Sejong the Great

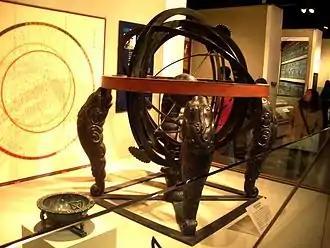
Korean armillary sphere first made by the scientist Chang Yŏngsil during the reign of King Sejong

Sejong also wanted to reform the Korean calendar system, which was at the time based upon the longitude of the Chinese capital. He had his astronomers create a calendar with the Joseon capital of Hanseong as the primary meridian. This new system allowed Joseon astronomers to accurately predict the timing of solar and lunar eclipses.